Yolo Bypass

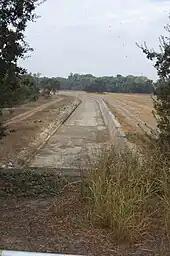
Fremont Weir (2010)

Flood control is the main purpose of the Yolo Bypass. When the flowrate of the Sacramento River exceeds approximately , the excess is released into the Yolo Bypass at the passive Fremont Weir, near that river's confluence with the Feather River. The Fremont Weir, which lies along the south bank of the Sacramento, is about tall, nearly shorter than the levee on the north bank. When the water reaches the mark it starts to flow out into the Yolo Basin.